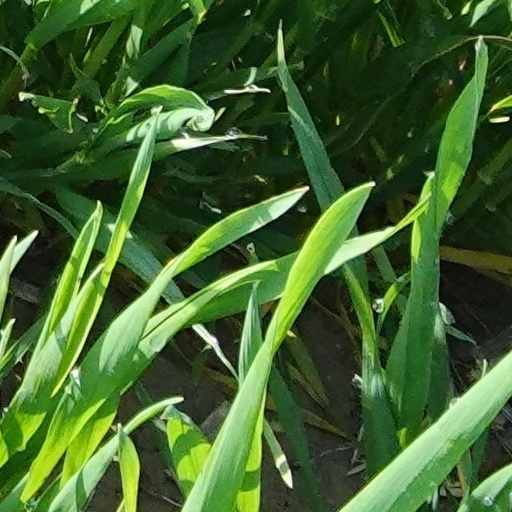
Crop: wheat